Ali Aliyev Sport Complex

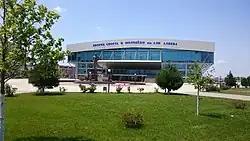

Ali Aliyev Sport Complex (Arena) is an indoor sports arena situated in Kaspiysk, Russia. The arena usually hosts basketball, volleyball, judo, futsal. It also hosts other tournaments with high attendance.